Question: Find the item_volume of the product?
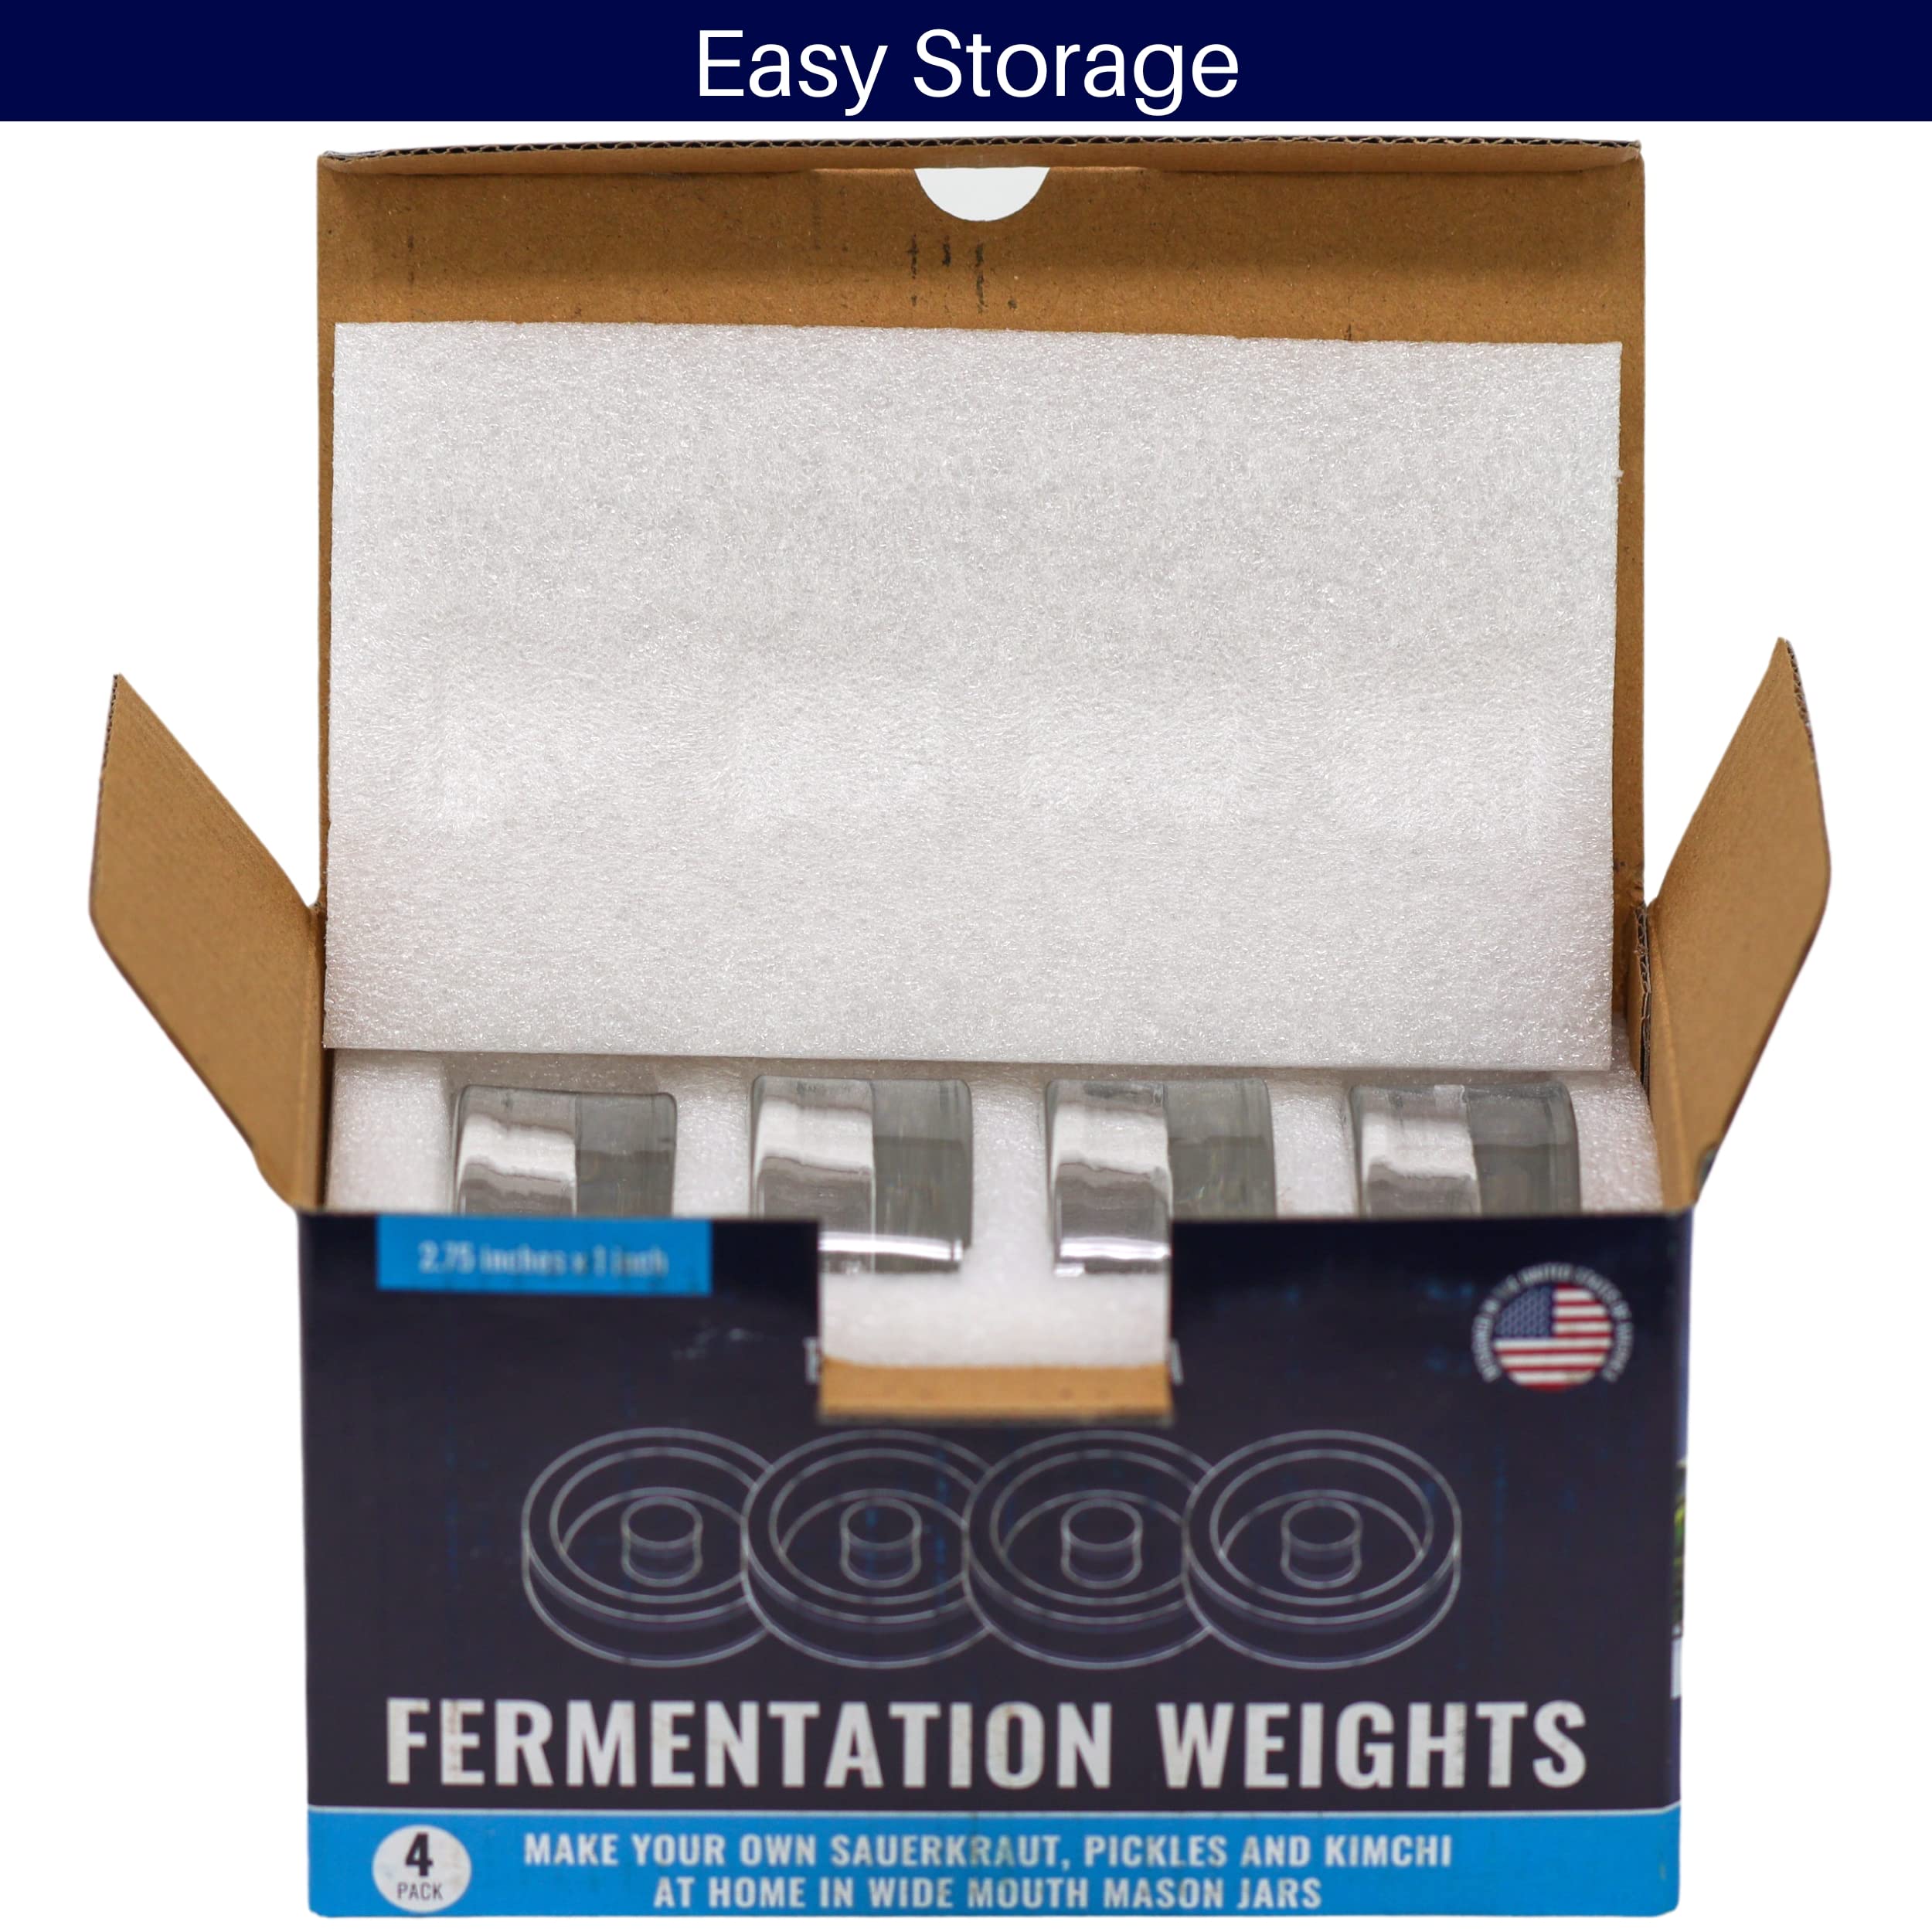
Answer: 11.0 millilitre